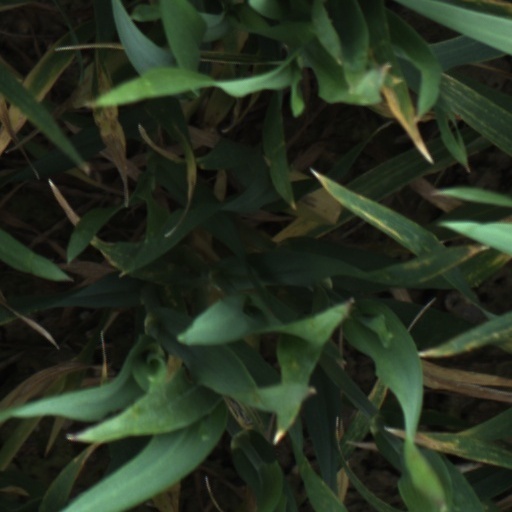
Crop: wheat